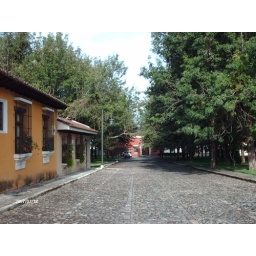
D liked to see the flowers in the window boxes each morning. &amp;quot;Beautiful,&amp;quot; she would say.